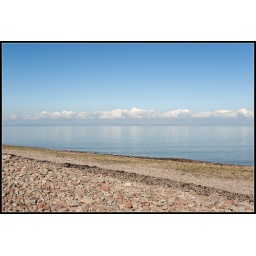
Elongated cloud reflections in the Bristol Channel. Taken on an afternoon stroll along the beach from Porlock